Sportivo Barracas

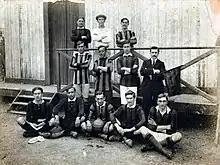
Riachuelo F.C. (pictured in 1910), predecessor of Sportivo Barracas

The club was founded on October 30, 1913, in its headquarters still located in the barrio of Barracas in Buenos Aires, as "Club Sportivo Barracas", after Riachuelo F.C. merged to it. The club bought the Riachuelo F.C. facilities on Iriarte and Santa Elena streets to play football there. Riachuelo had played its only season in Primera División in 1913, being relegated to División Intermedia after finishing last. Sportivo Barracas took its place in the division.